John Hutton (publisher)

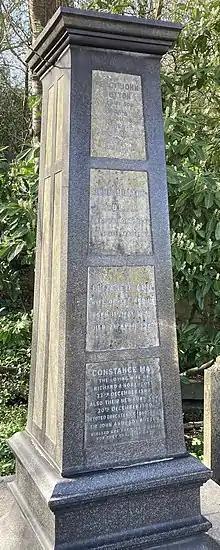
Family grave of Sir John Hutton in Highgate Cemetery

John Hutton was born in London on 14 October 1841. In 1865 he married Elizabeth Ann Neale (1 May 1842 – 2 April 1929) and they had five children: Percy John (1866-7), Ernest (b.1869), Constance May (b.1871), Winifred (b.1873) and Montagu (b.1876).